Felice Schragenheim

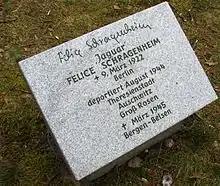
Memorial stone at concentration camp Bergen-Belsen historical site

The story of the relationship between Schragenheim and Wust is portrayed in the 1999 film "Aimée & Jaguar", and in a book of the same name by Erica Fischer. It is also the subject of the 1997 documentary "Love Story: Berlin 1942".